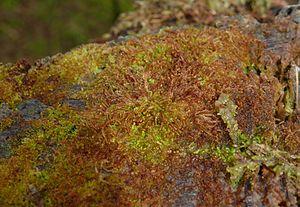
Nowellia curvifolia est une espèce d'hépatiques de l'hémisphère nord, appartenant à l'ordre des Jungermanniales. Selon les classifications, elle appartient à la classe des Jungermanniopsida ou à celle des Hepatopsida.